Lauren V. Wood

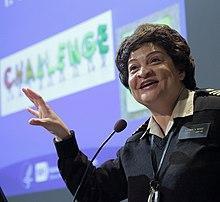
Lauren Wood was the keynote speaker for the event, “Meet the Faces of Clinical Research: Beyond Inclusion,” co-sponsored by NIH's Office of Research on Women's Health and FDA's Office on Women's Health. May 14, 2015

In 1992, she was recruited to the NCI by Philip A. Pizzo, M.D. She served as a senior staff member of the NCI Pediatric HIV Working Group, first under Pizzo and subsequently under Robert Yarchoan, M.D. In 1994, she was promoted to Senior Surgeon. At NCI, her clinical research focused on the investigation of antiretroviral agents and immune-based therapies in HIV-infected children, adolescents, and young adults, including the initial studies of lamivudine (3TC) and ritonavir that led to FDA approval for use in children. Wood also conducted studies of recombinant IL-2, HIV therapeutic vaccines and adherence to antiretroviral treatment. With other NCI colleagues, Wood also conducted investigations of the infectious, malignant, and psychosocial complications of pediatric HIV disease. In 2005, Wood joined the newly formed the Vaccine Branch at NCI and was charged with developing a clinical translational research program, which she now heads.